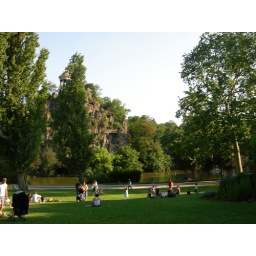
we did our presentations here last week, sitting in the grass under the trees with our laptops. check out that terrace!